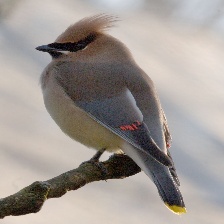
Species: CEDAR WAXWING
Scientific name: BOMBYCILLA CEDRORUM